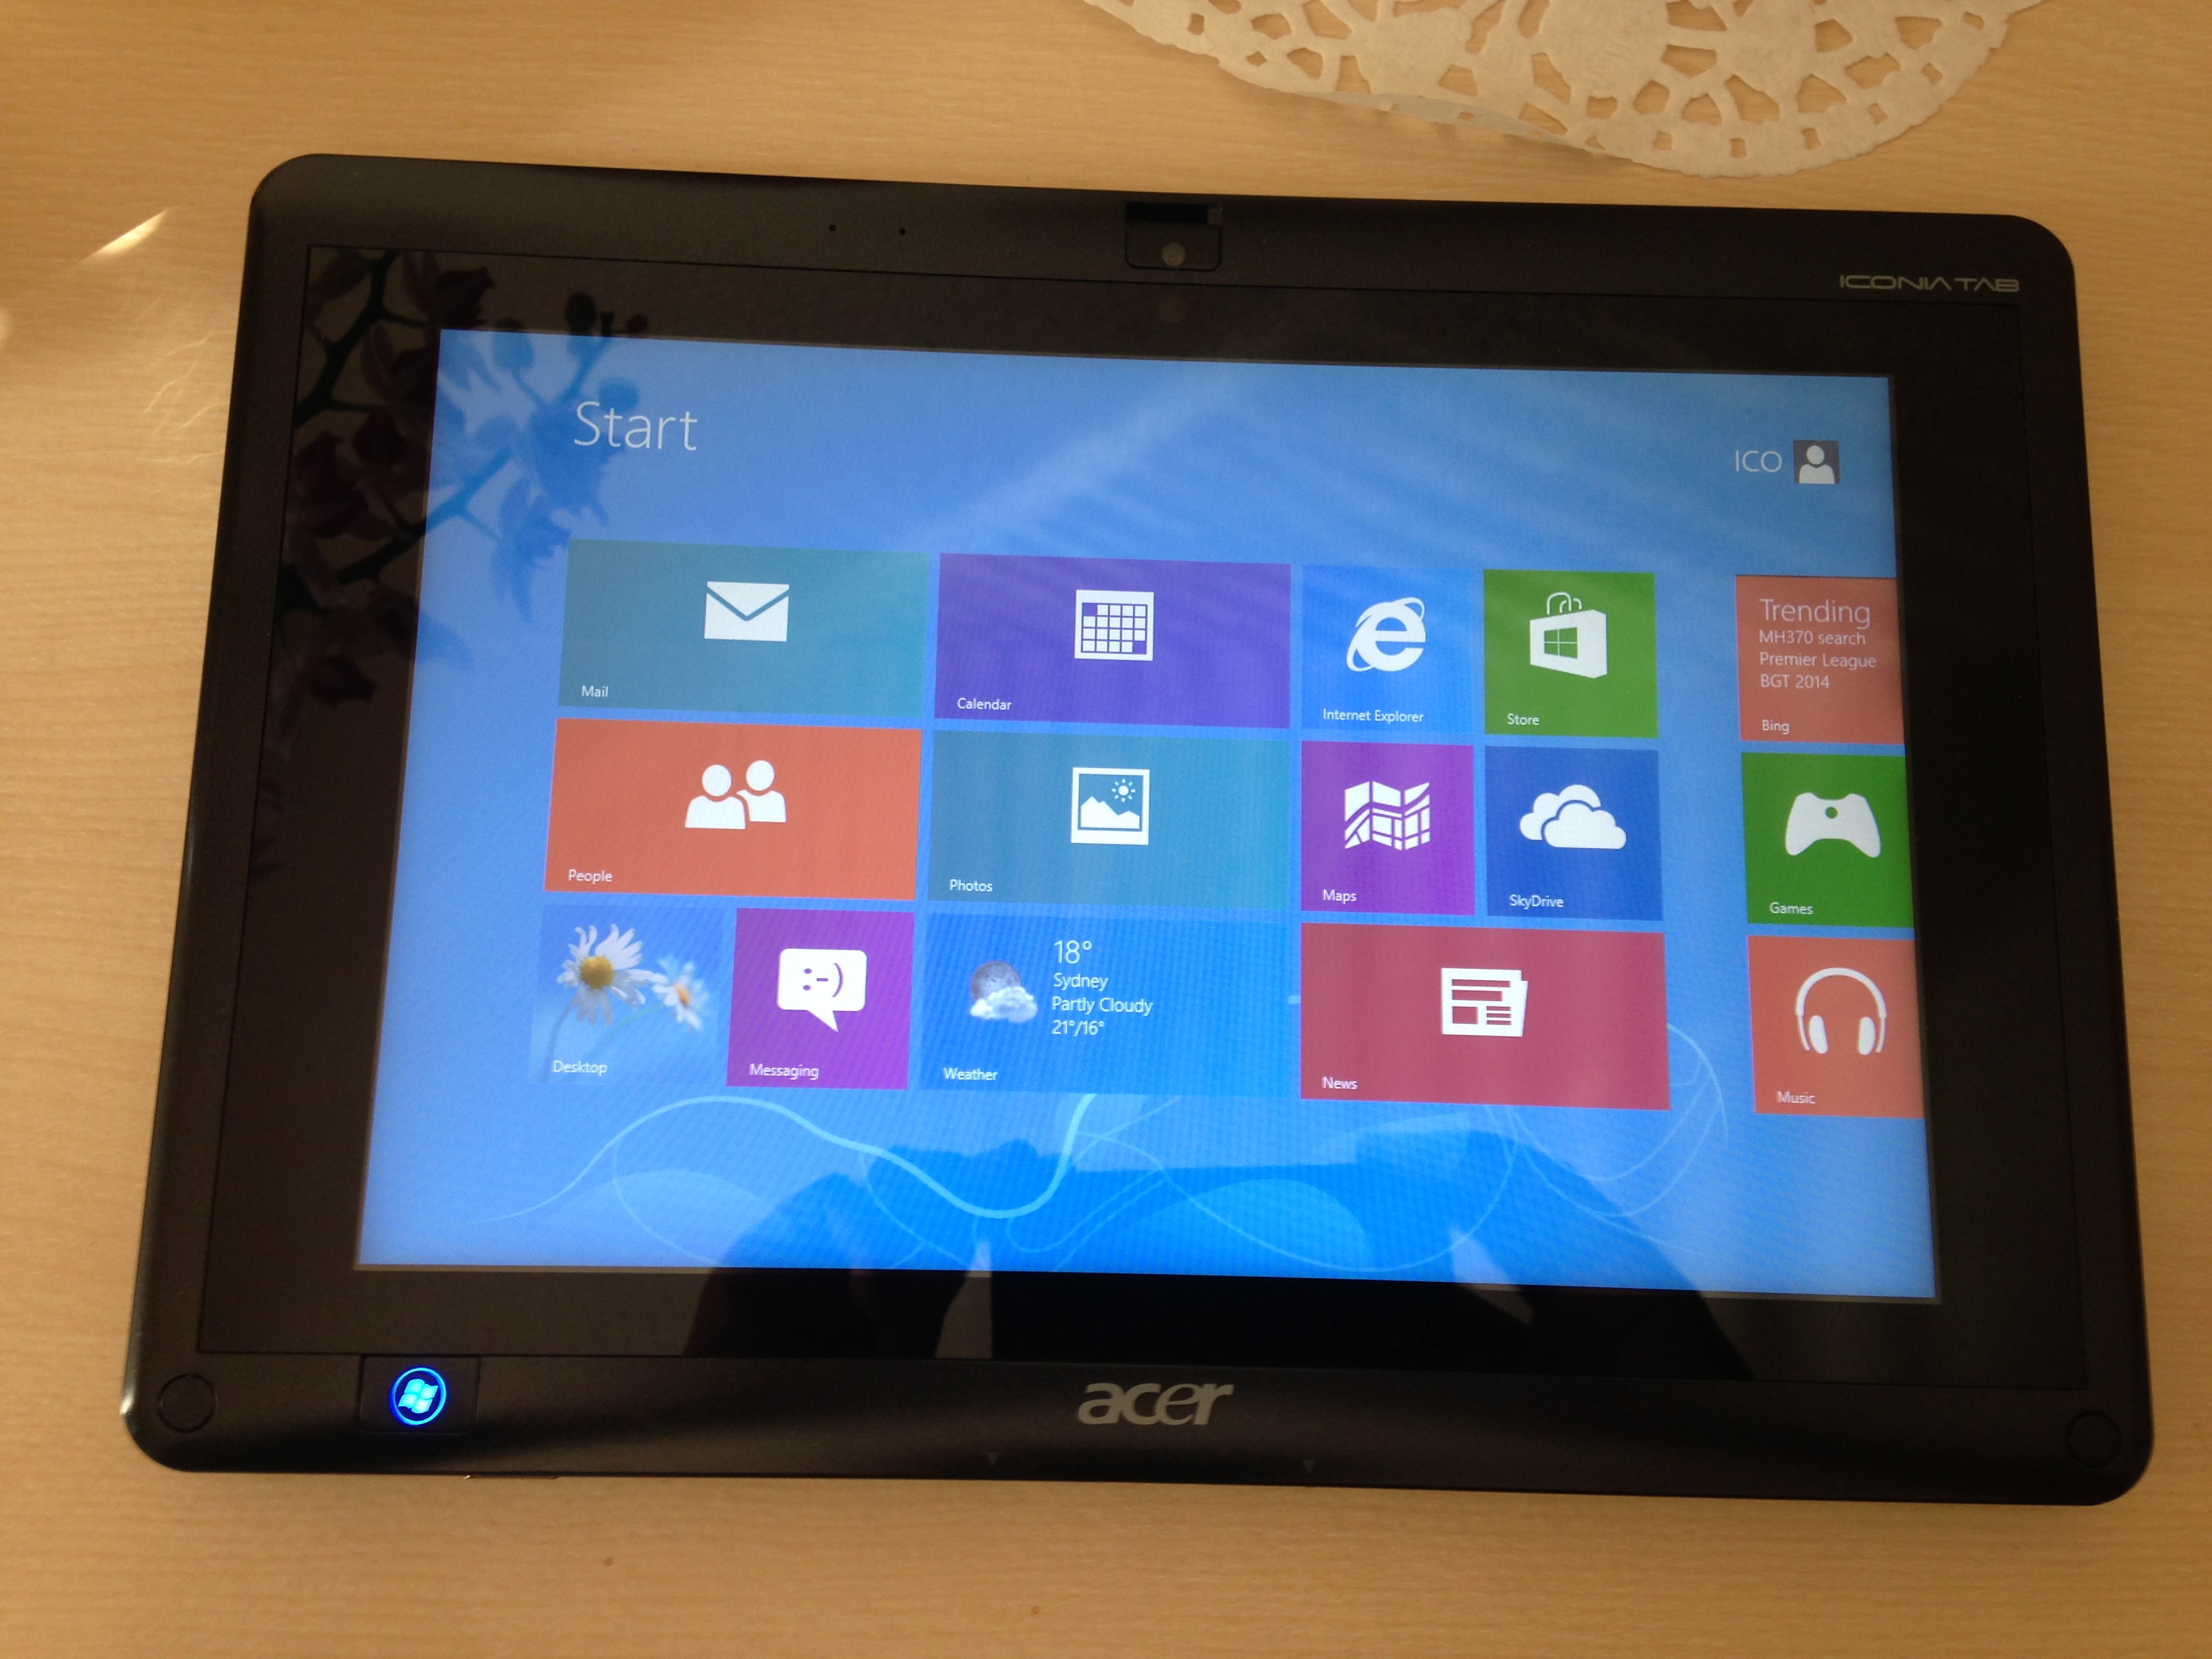
cartoon, technology, gadget, netbook, electronic device, display device, laptop, screen, tablet computer, electronics, multimedia, mobile device, personal computer, computer hardware, computer, computer monitor, flat panel display